Vladimir the Great

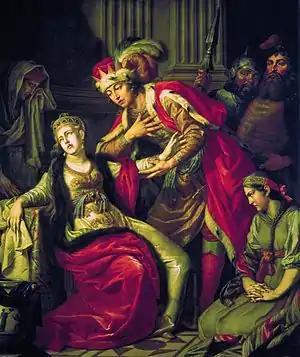
"Vladimir and Rogneda" (1770)

In 988 and 991, he baptized Pecheneg princes Metiga and Kuchug, respectively.